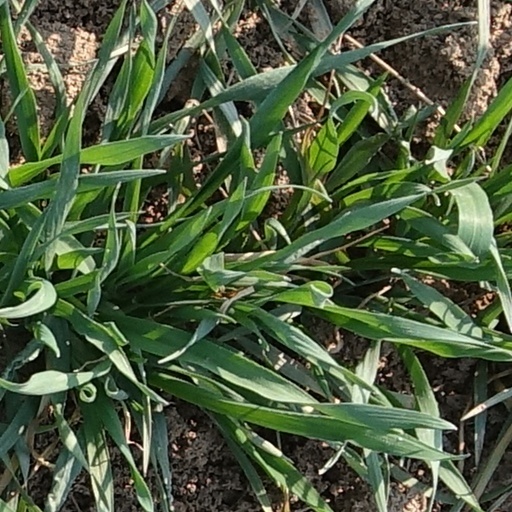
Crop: wheat